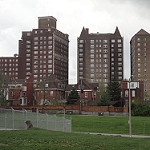
Scene: Outdoor